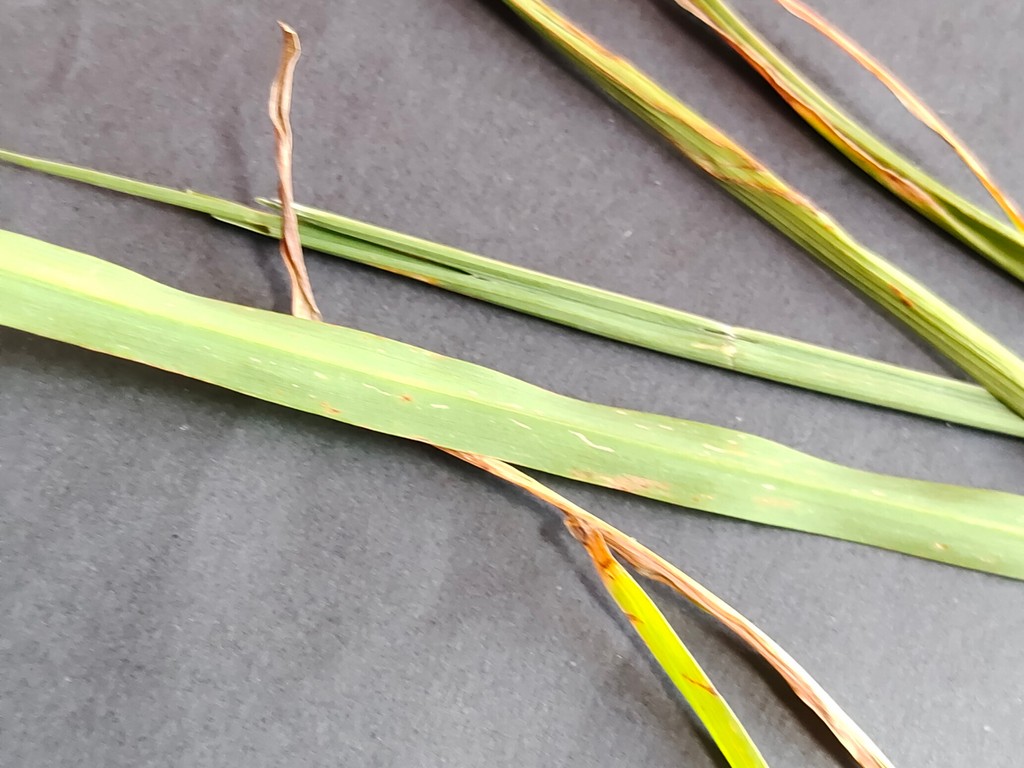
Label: Unhealthy